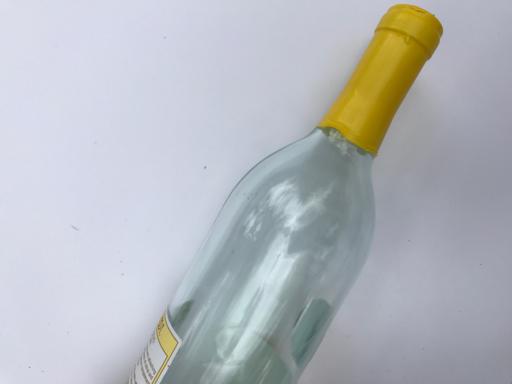
Waste category: glass